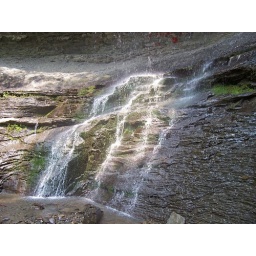
You can stand right on that rock in front of the water and take a little shower.